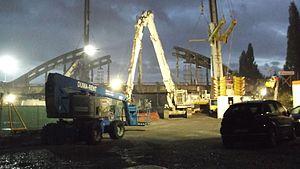
Démolition du pont de la Bleuse Borne à Anzin
La ligne T2 du tramway de Valenciennes, originellement nommée ligne B, est une ligne reliant Vieux-Condé à l'université de Valenciennes dans la commune de Famars en desservant Valenciennes avec un tronc commun avec la ligne T1. À terme, la ligne devait relier la mairie de Vieux-Condé à la gare de Blanc-Misseron à Crespin, près de la frontière entre la Belgique et la France, via le centre-ville de Valenciennes. Il est annoncé le 25 mai 2013 que la section entre la place Poterne de Valenciennes et Crespin se ferait par un bus en site propre, et en novembre que la section prévue dans Valenciennes serait annulée.